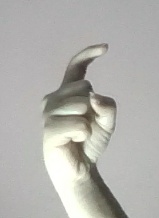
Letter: ra